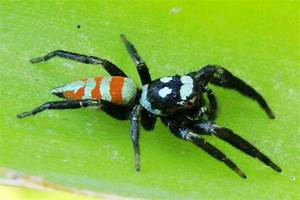
Label: ragno